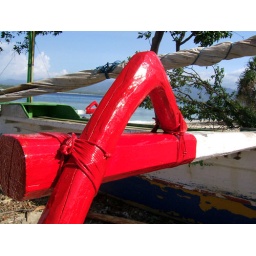
A boat in the beach of Gili Air.